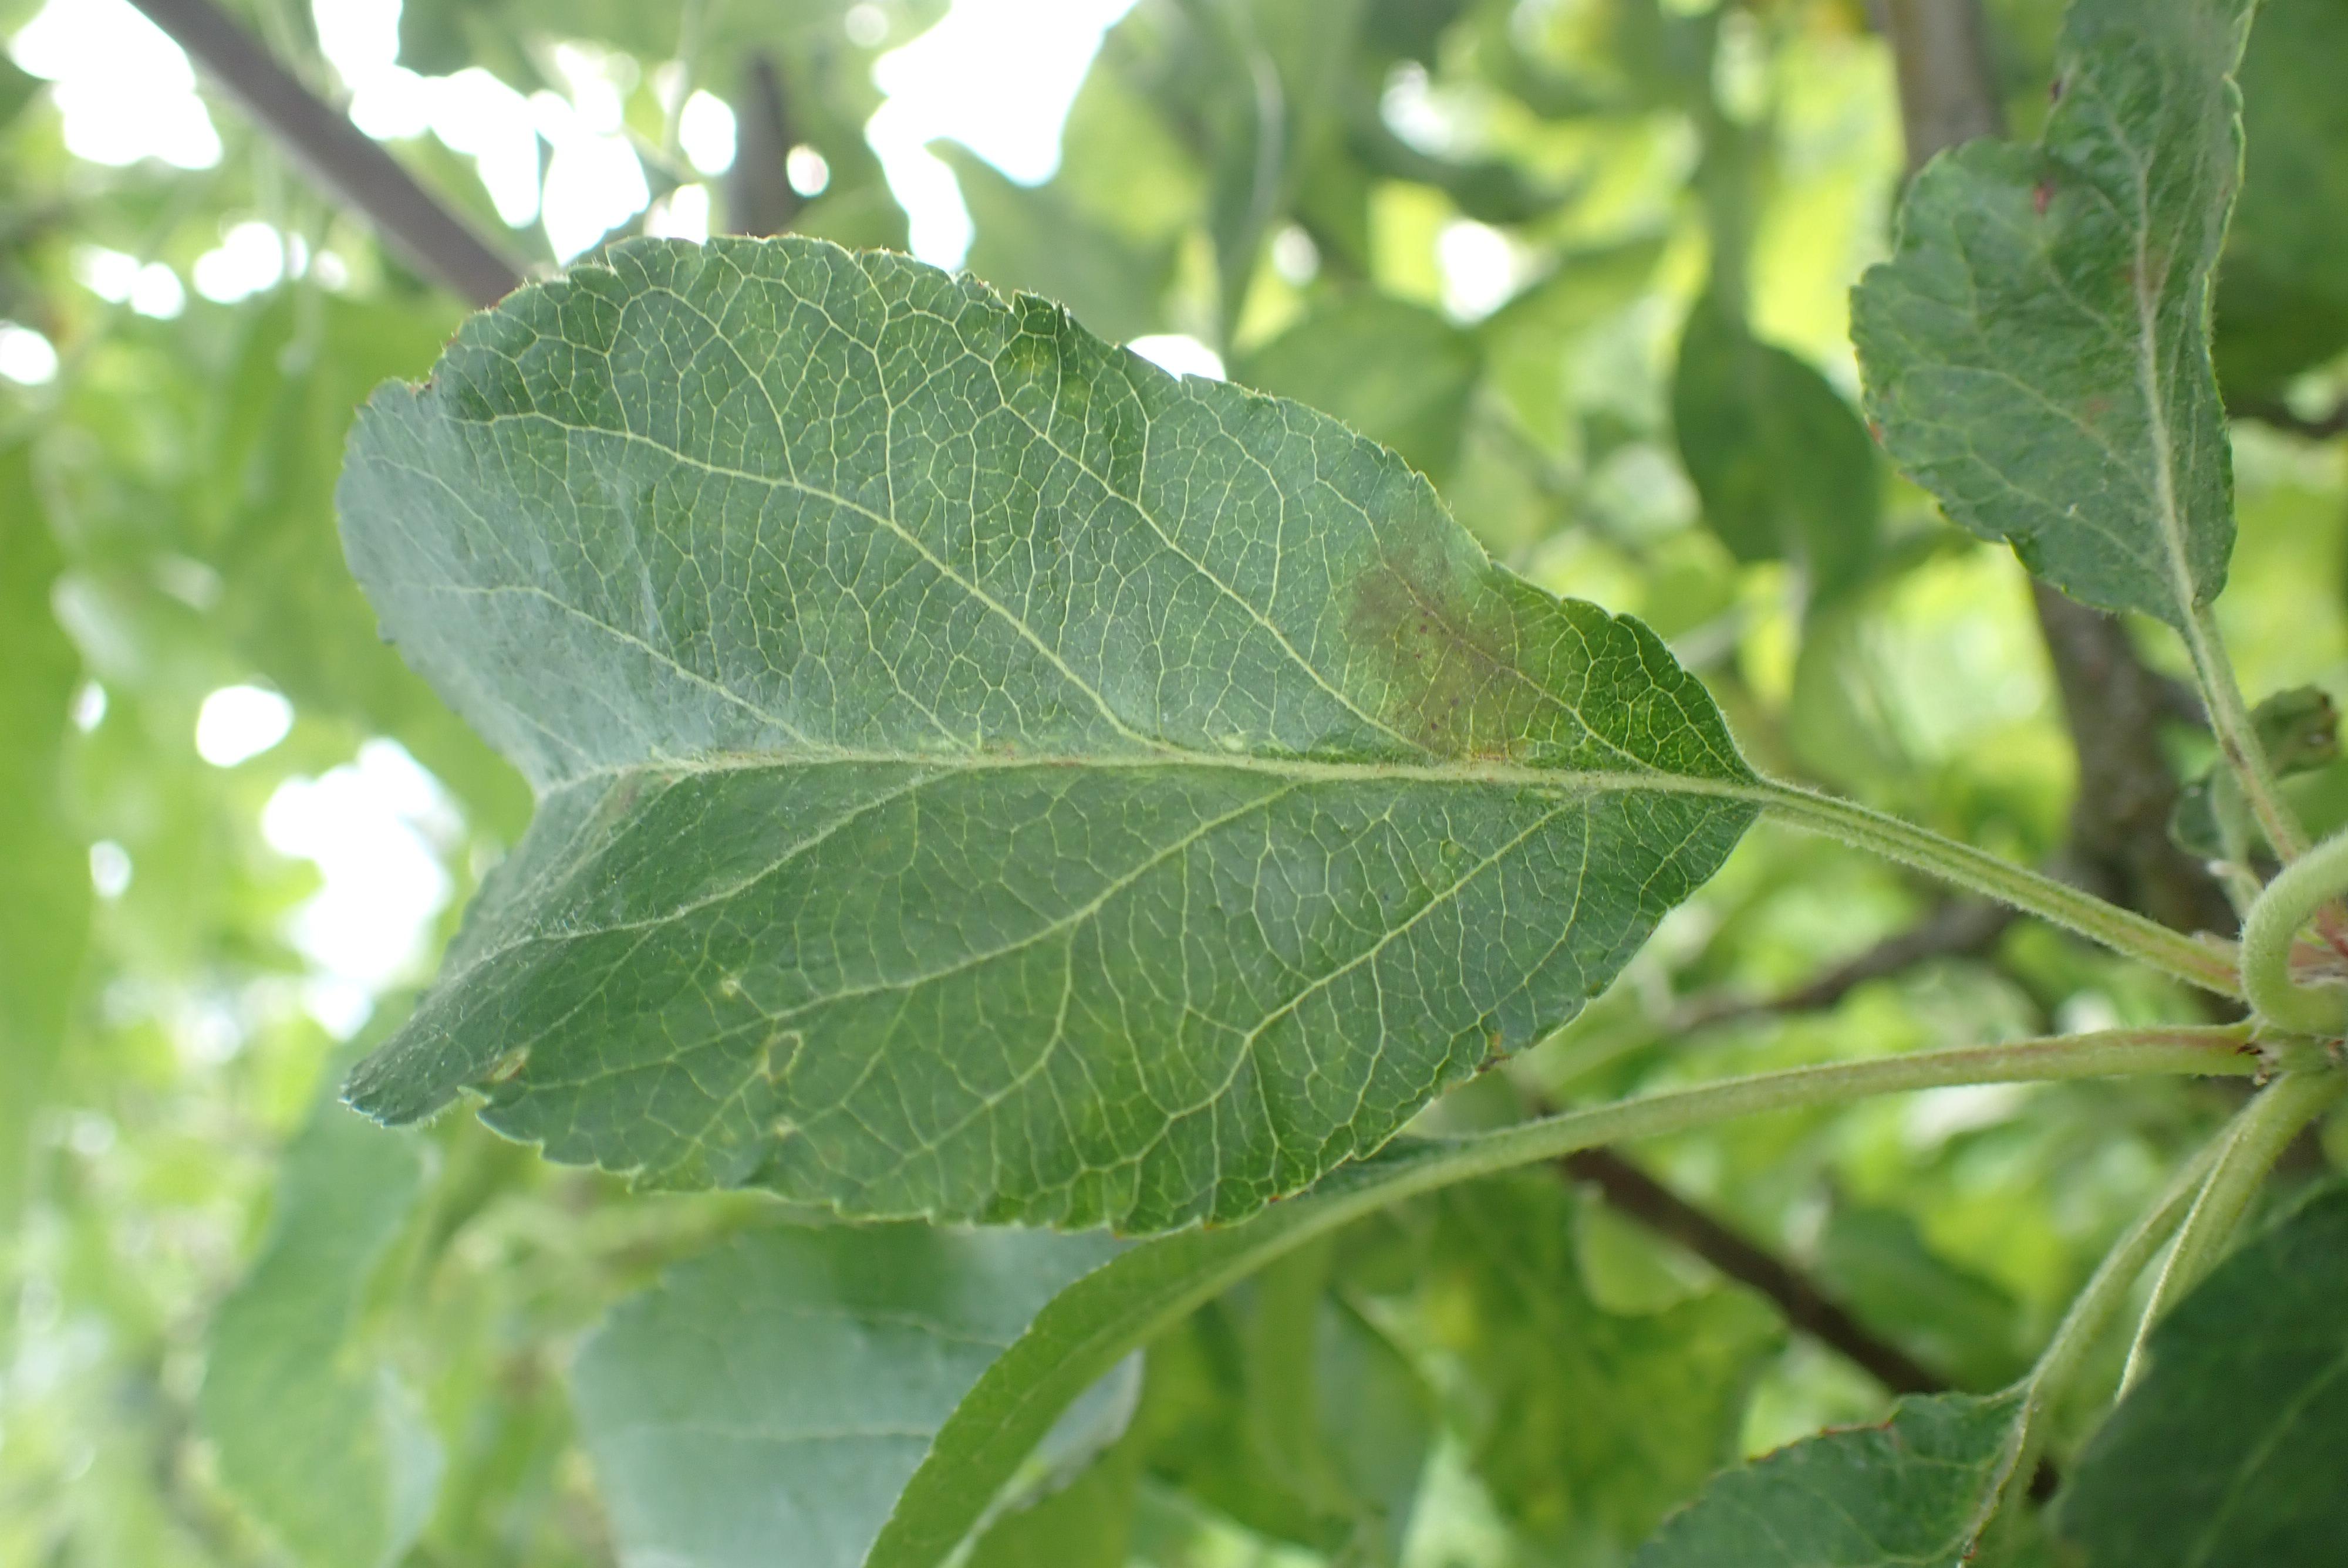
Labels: scab